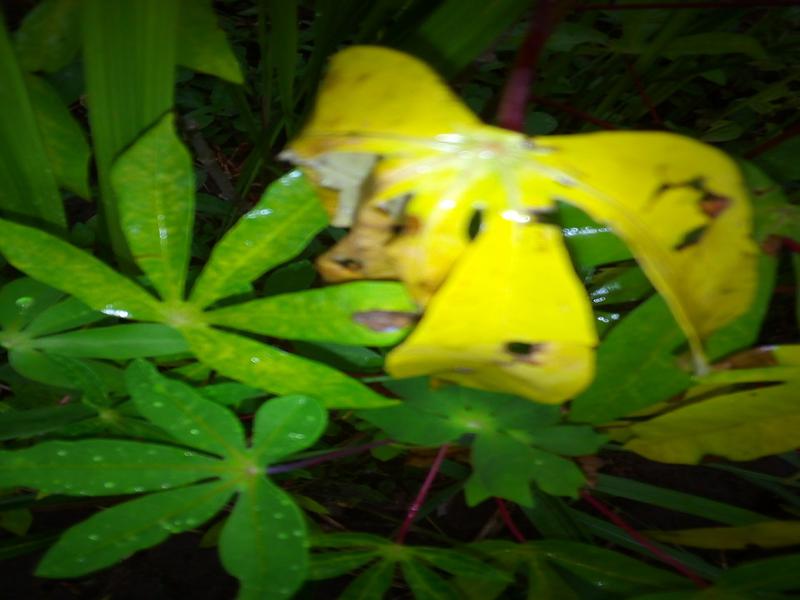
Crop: cassava
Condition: bacterial_blight